Revolution on Granite

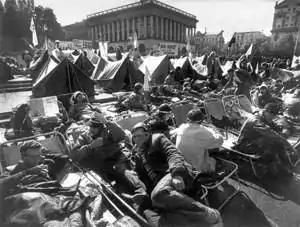
Tents on October Revolution Square

The Revolution on Granite was a student-led protest campaign that took place primarily in Kyiv and Western Ukraine in October 1990. Ukraine was then the Ukrainian Soviet Socialist Republic, part of the Soviet Union until its declaration of independence on 24 August 1991. The protest was held from 2 October until 17 October 1990. One of the students' demands was the resignation of the Chairman of the Council of Ministers of the Ukrainian SSR Vitaliy Masol. On the last day of the protests, Masol was forced to resign and was replaced by Vitold Fokin.